Tiller

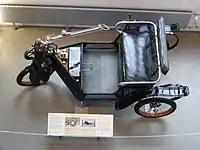
Tiller steering of 1904 Cyklonette

In watercraft, the tiller may be attached to a rudder post (American terminology) or rudder stock (English terminology) that provides leverage in the form of torque to turn the rudder. In steering a boat, the tiller is always moved in the direction opposite of which the bow of the boat is to move. If the tiller is moved to port side (left), the bow will turn to starboard (right). If the tiller is moved to starboard (right), the bow will turn port (left). Sailing students often learn the alliterative phrase "Tiller Towards Trouble" to remind them of how to steer. Rapid or excessive movement of the tiller results in an increase in drag and will result in braking or slowing the boat. In the early 1500s the tiller was also referred to as the steering stick.